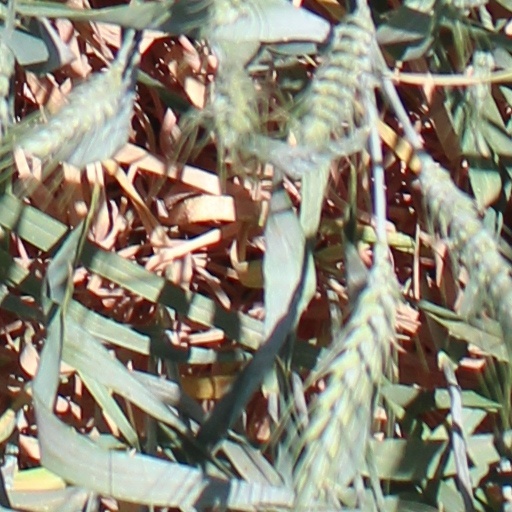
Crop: wheat